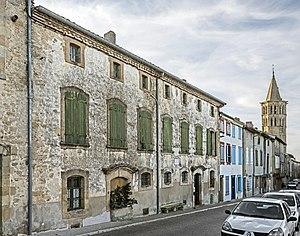
Marie-Joseph-Alexandre Déodat de Séverac, né à Saint-Félix-Lauragais le 20 juillet 1872 et mort à Céret le 24 mars 1921, est un compositeur français.
Cet article recense une partie des monuments historiques de la Haute-Garonne, en France.
Saint-Félix-Lauragais, est une commune française située dans le département de la Haute-Garonne en région Occitanie, au cœur du Pays de Cocagne.